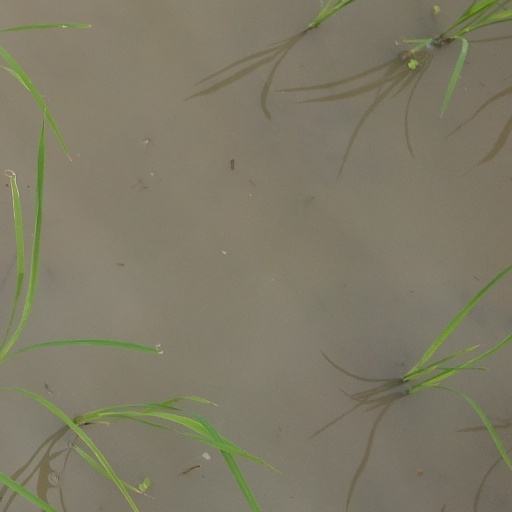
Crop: rice